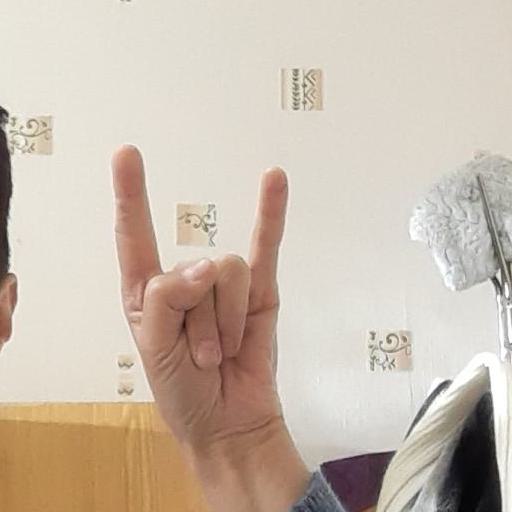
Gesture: rock